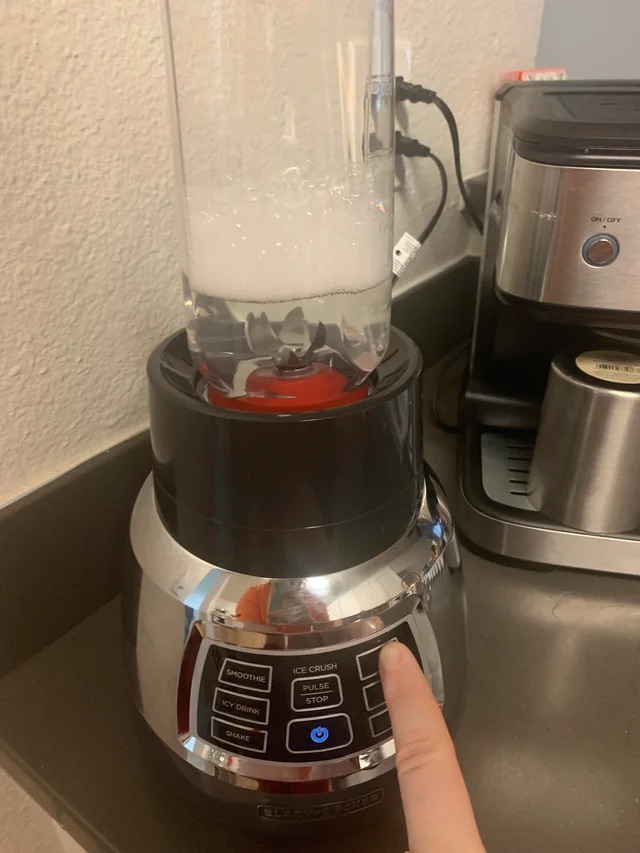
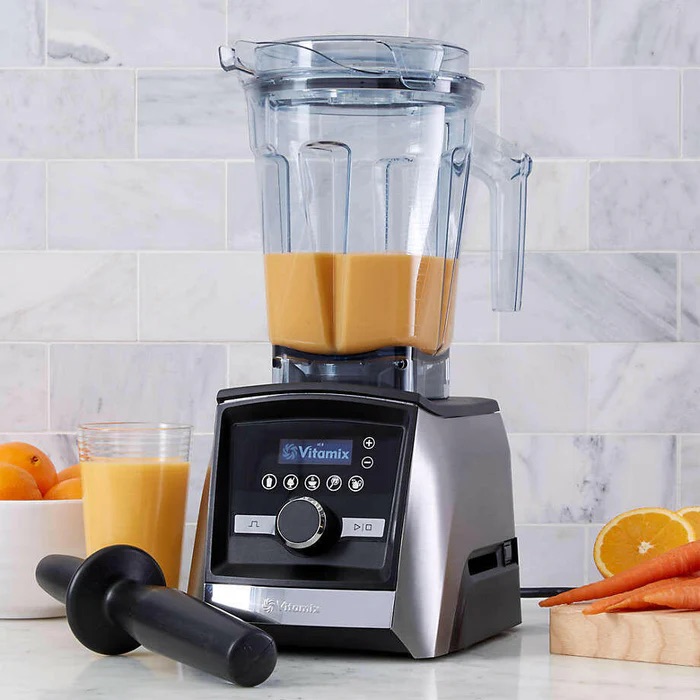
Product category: items_blender
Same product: no